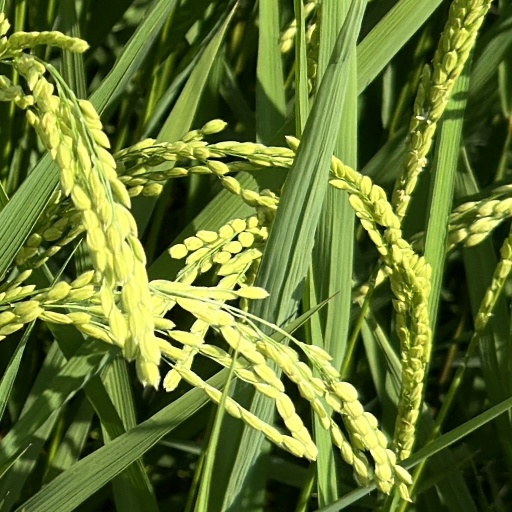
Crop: rice